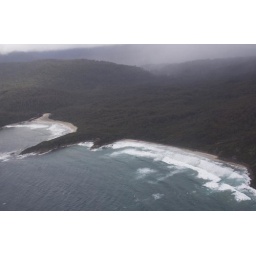
Aerial shots from plane to Melaluca - South Cape Rivulet and beach below coals bluff